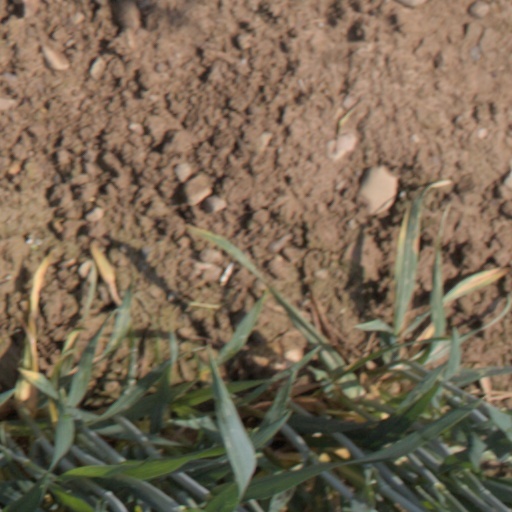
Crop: wheat